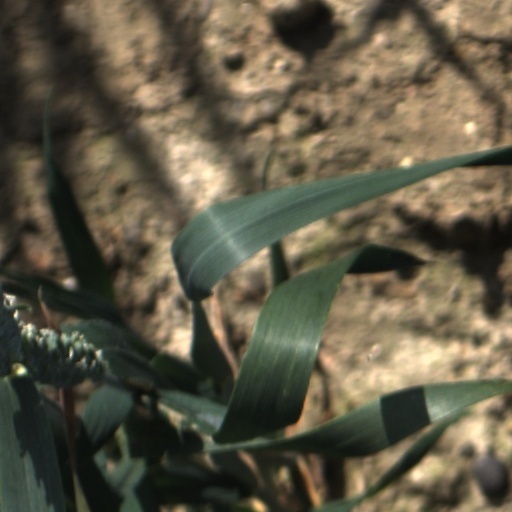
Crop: wheat